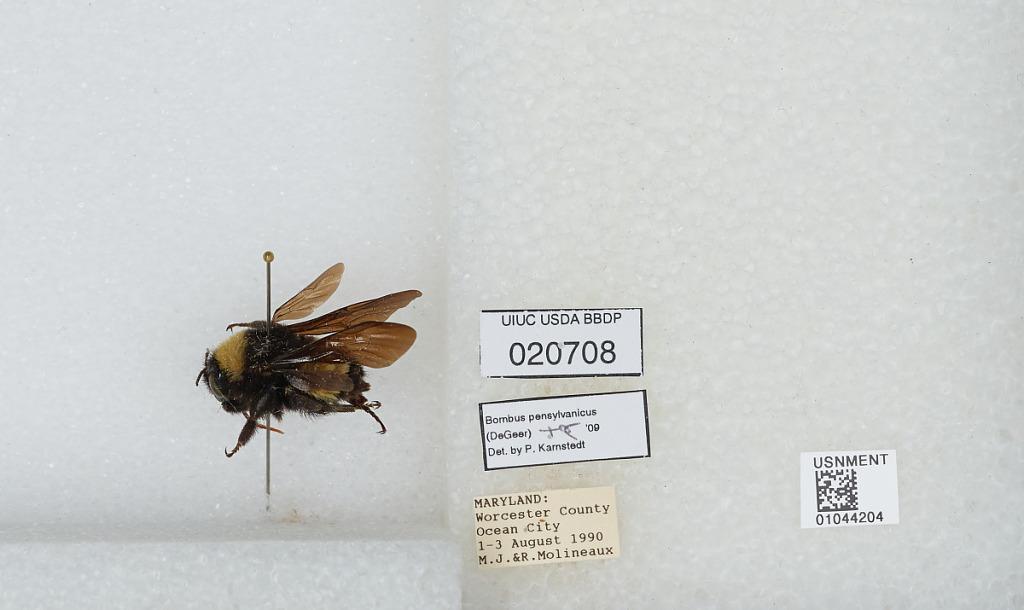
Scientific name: Bombus sp.
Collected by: M. Molineaux & R. Molineaux
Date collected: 1990-8-1
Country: United States
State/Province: Maryland
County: Worcester
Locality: Ocean City
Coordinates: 38.3365, -75.0849
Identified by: Karnstedt, P.